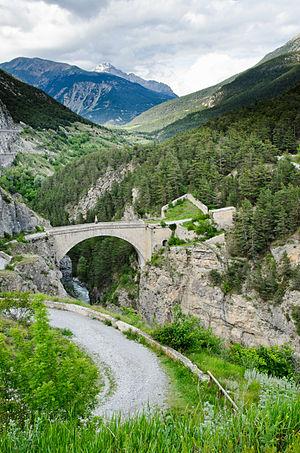
Le pont d'Asfeld vu de la porte avec les vallées avoisinantes
Briançon, en occitan Briançon, est une commune française située dans le département des Hautes-Alpes en région Provence-Alpes-Côte d'Azur, et historiquement rattachée au Dauphiné. C'est la ville-centre d'une petite agglomération de six communes, l'unité urbaine de Briançon. Le territoire dont Briançon est la ville principale est appelé Briançonnais ; il couvre le nord du département des Hautes-Alpes.
Le pont d'Asfeld est un ouvrage de communication permettant de relier Briançon au fort des Têtes dans le département des Hautes-Alpes.